Collegio Rotondi

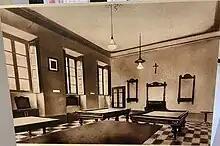
Old playroom at Collegio Rotondi

The Study Library is located on the first floor to the left of the quadriporticus, after the Chapel of the Immaculate.